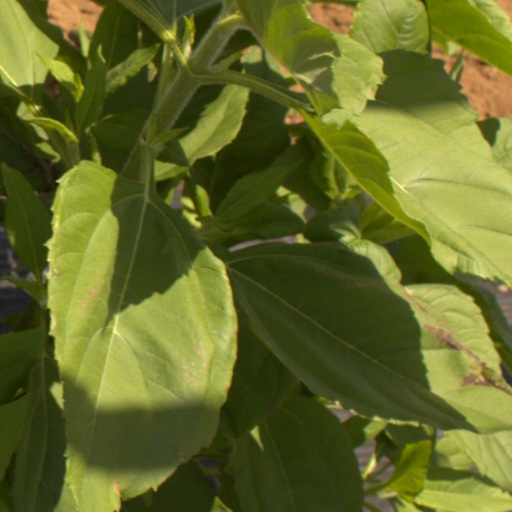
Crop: Jerusalem artichoke